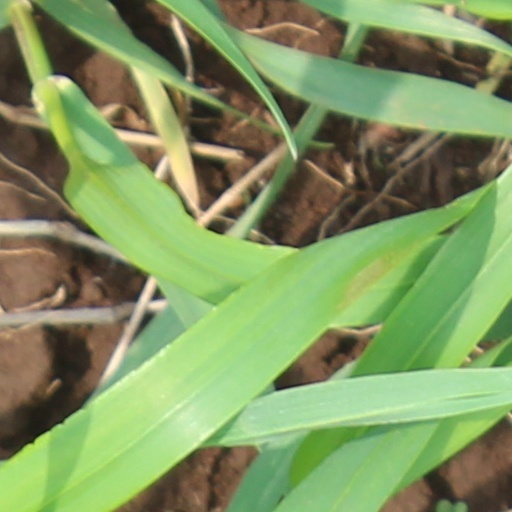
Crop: wheat